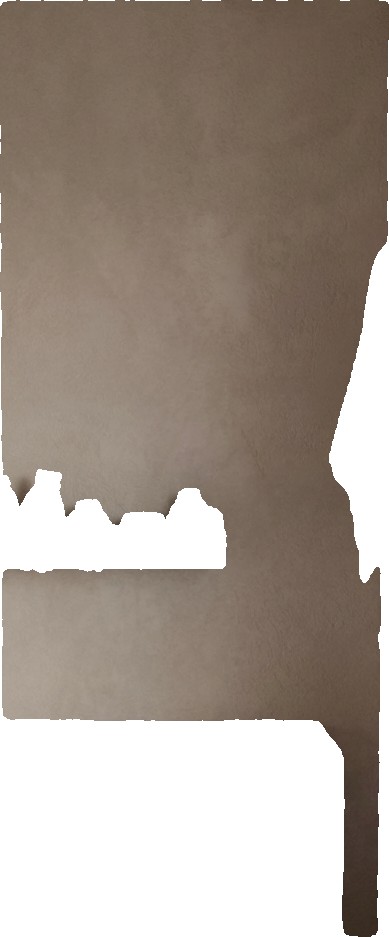
Surface category: wall